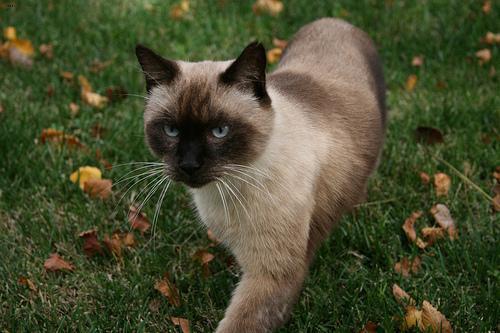
Siamese